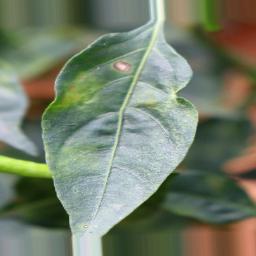
Label: cercospora